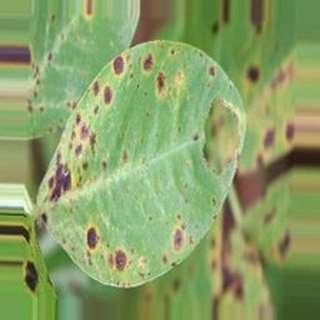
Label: groundnut_late_leaf_spot